Beilun, Ningbo

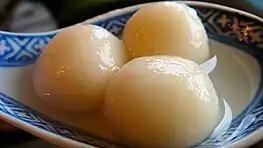
Tangyuan

Seafood makes up a major part of Ningbo's cuisine and Qiang crab with red paste is one of its most common dishes. The dish is prepared by marinating crab with salted water in a 4:1 ratio. It is typically eaten with ginger and vinegar, as vinegar can neutralize the sea smell and cleanse the meat while ginger is said to protect the intestines and stomach.